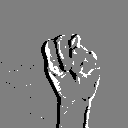
ASL letter: n